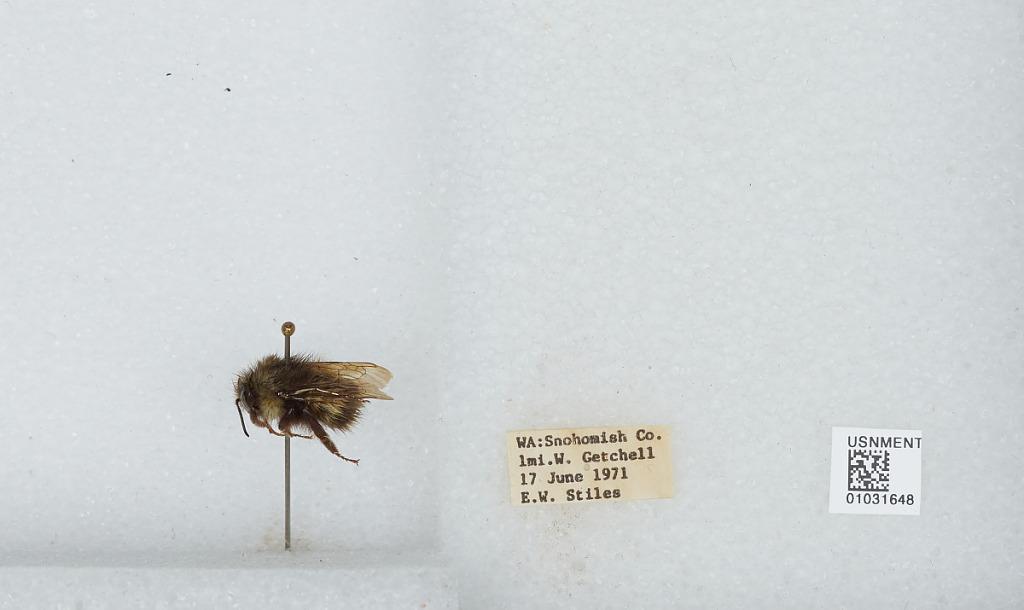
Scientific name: Bombus (Pyrobombus) sitkensis Nylander
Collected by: E. Stiles
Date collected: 1971-6-17
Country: United States
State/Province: Washington
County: Snohomish
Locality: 1 mile west of Getchell
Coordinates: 48.0722, -122.119